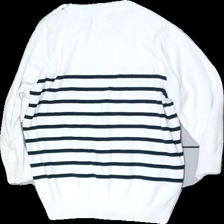
View: back
Type: Sweater
Category: Ladies
Brand: Holly And Whyte (Lindex)
Colors: White, Blue
Material: 85% viscose, 15% polyester
Pattern: Striped
Cut: Regular
Size: M
Season: Autumn
Stains: Minor
Price range: <50
Recommended usage: Export